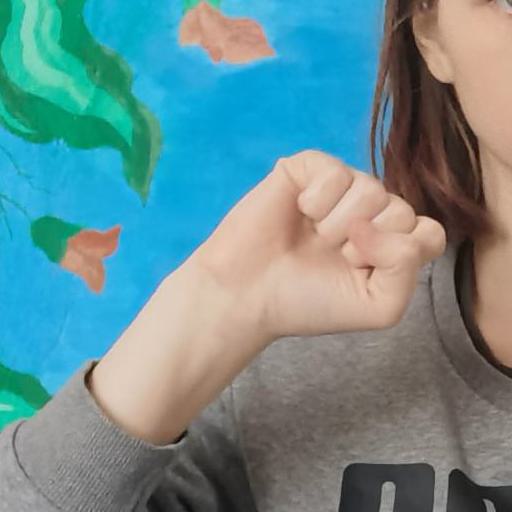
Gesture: fist